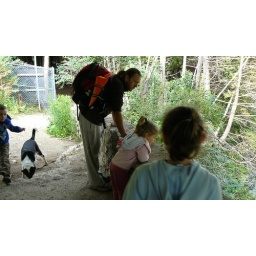
the girls and kevin looking over a wall down at the gorge